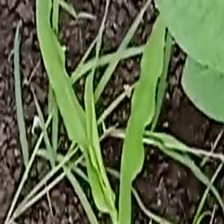
Weed species: Harali_(Cynodon_dactylon)